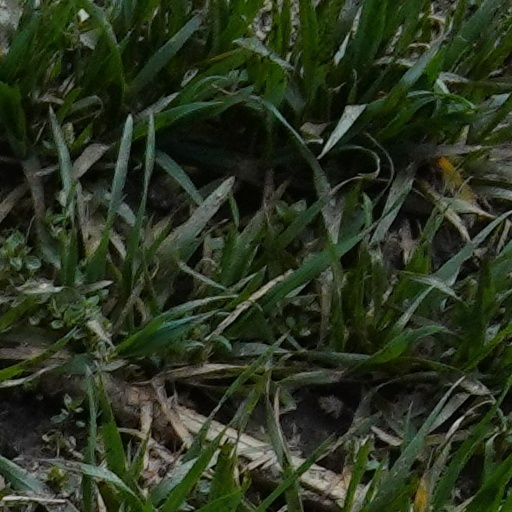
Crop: wheat